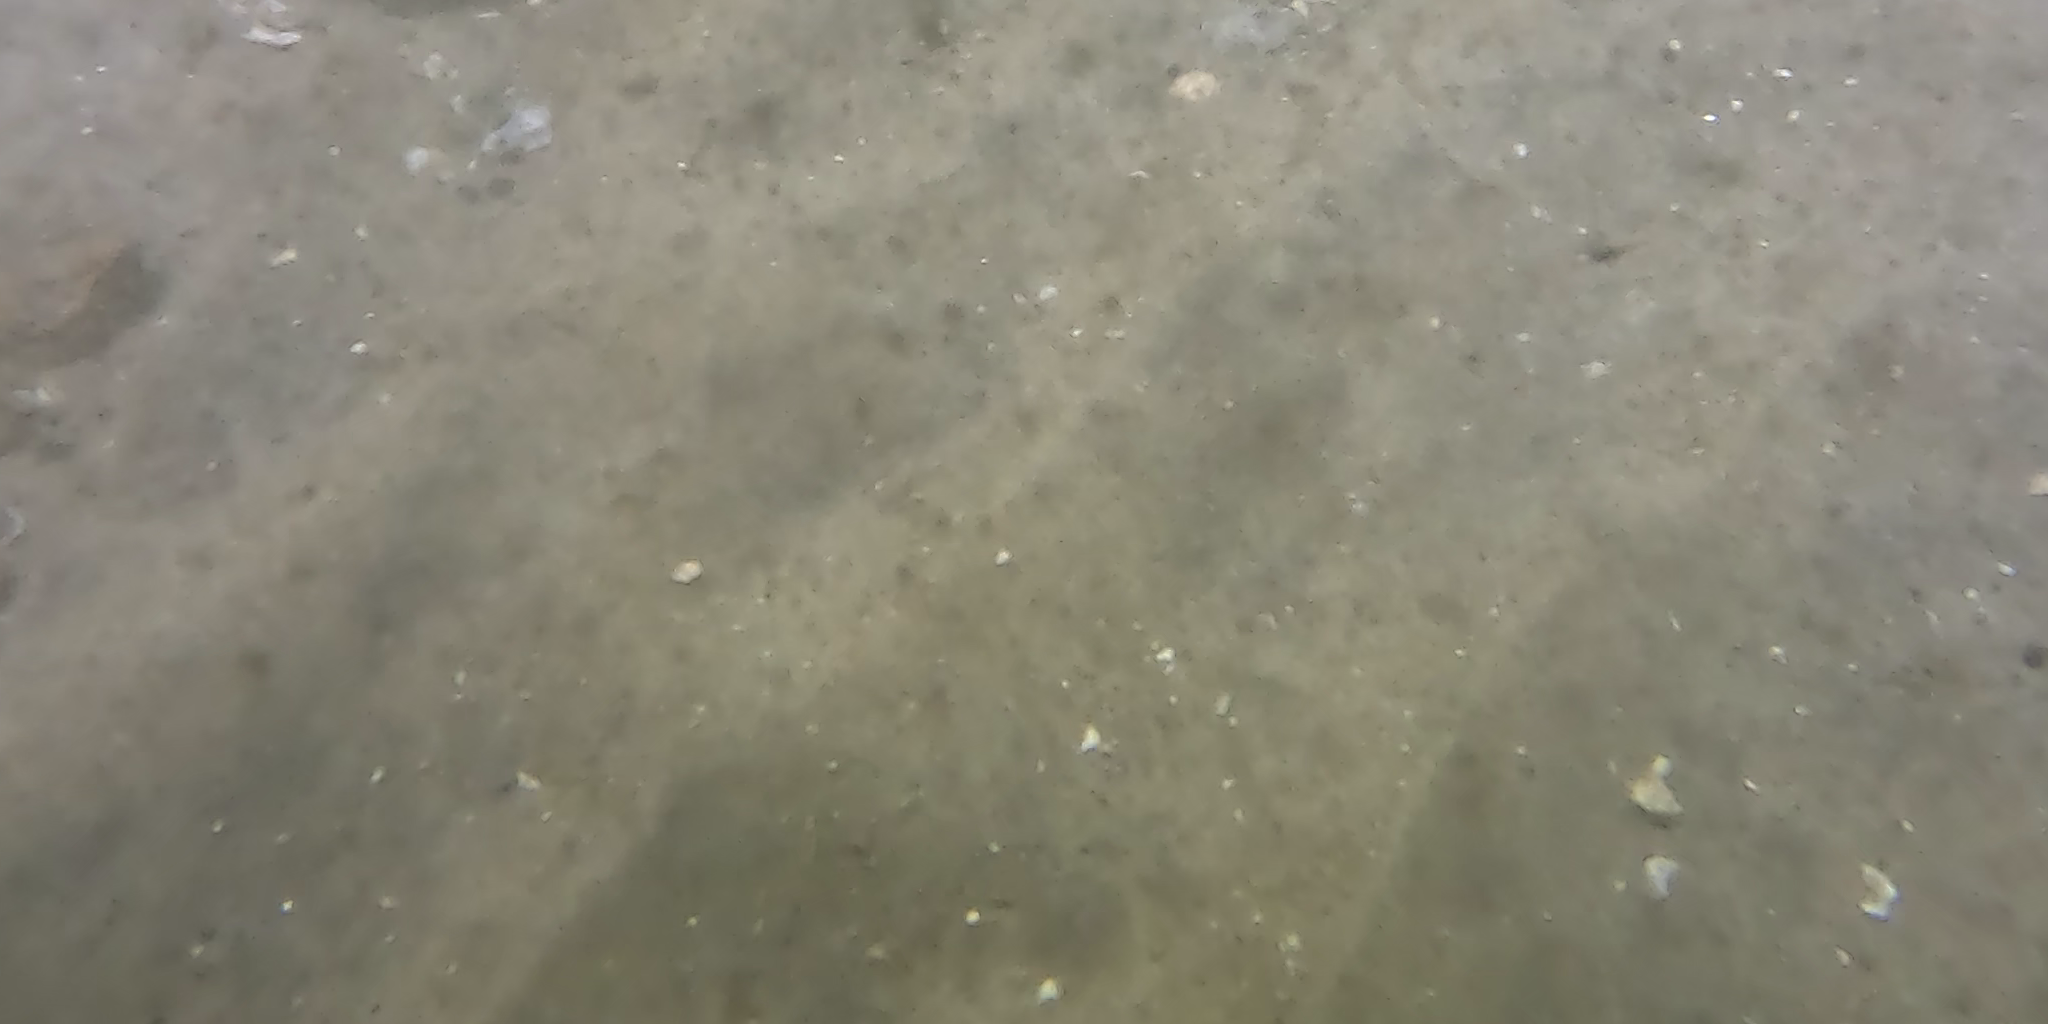
Seabed habitat: sand